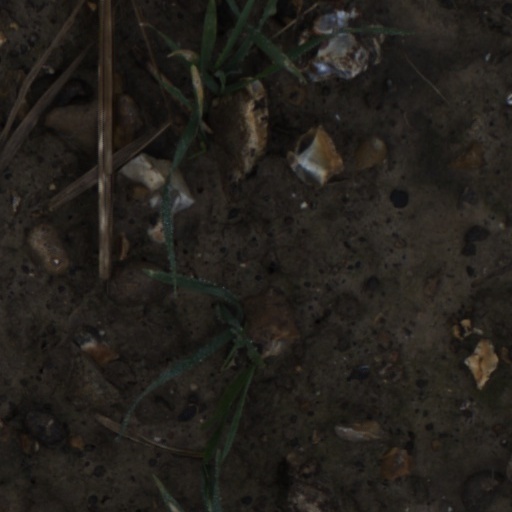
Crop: wheat